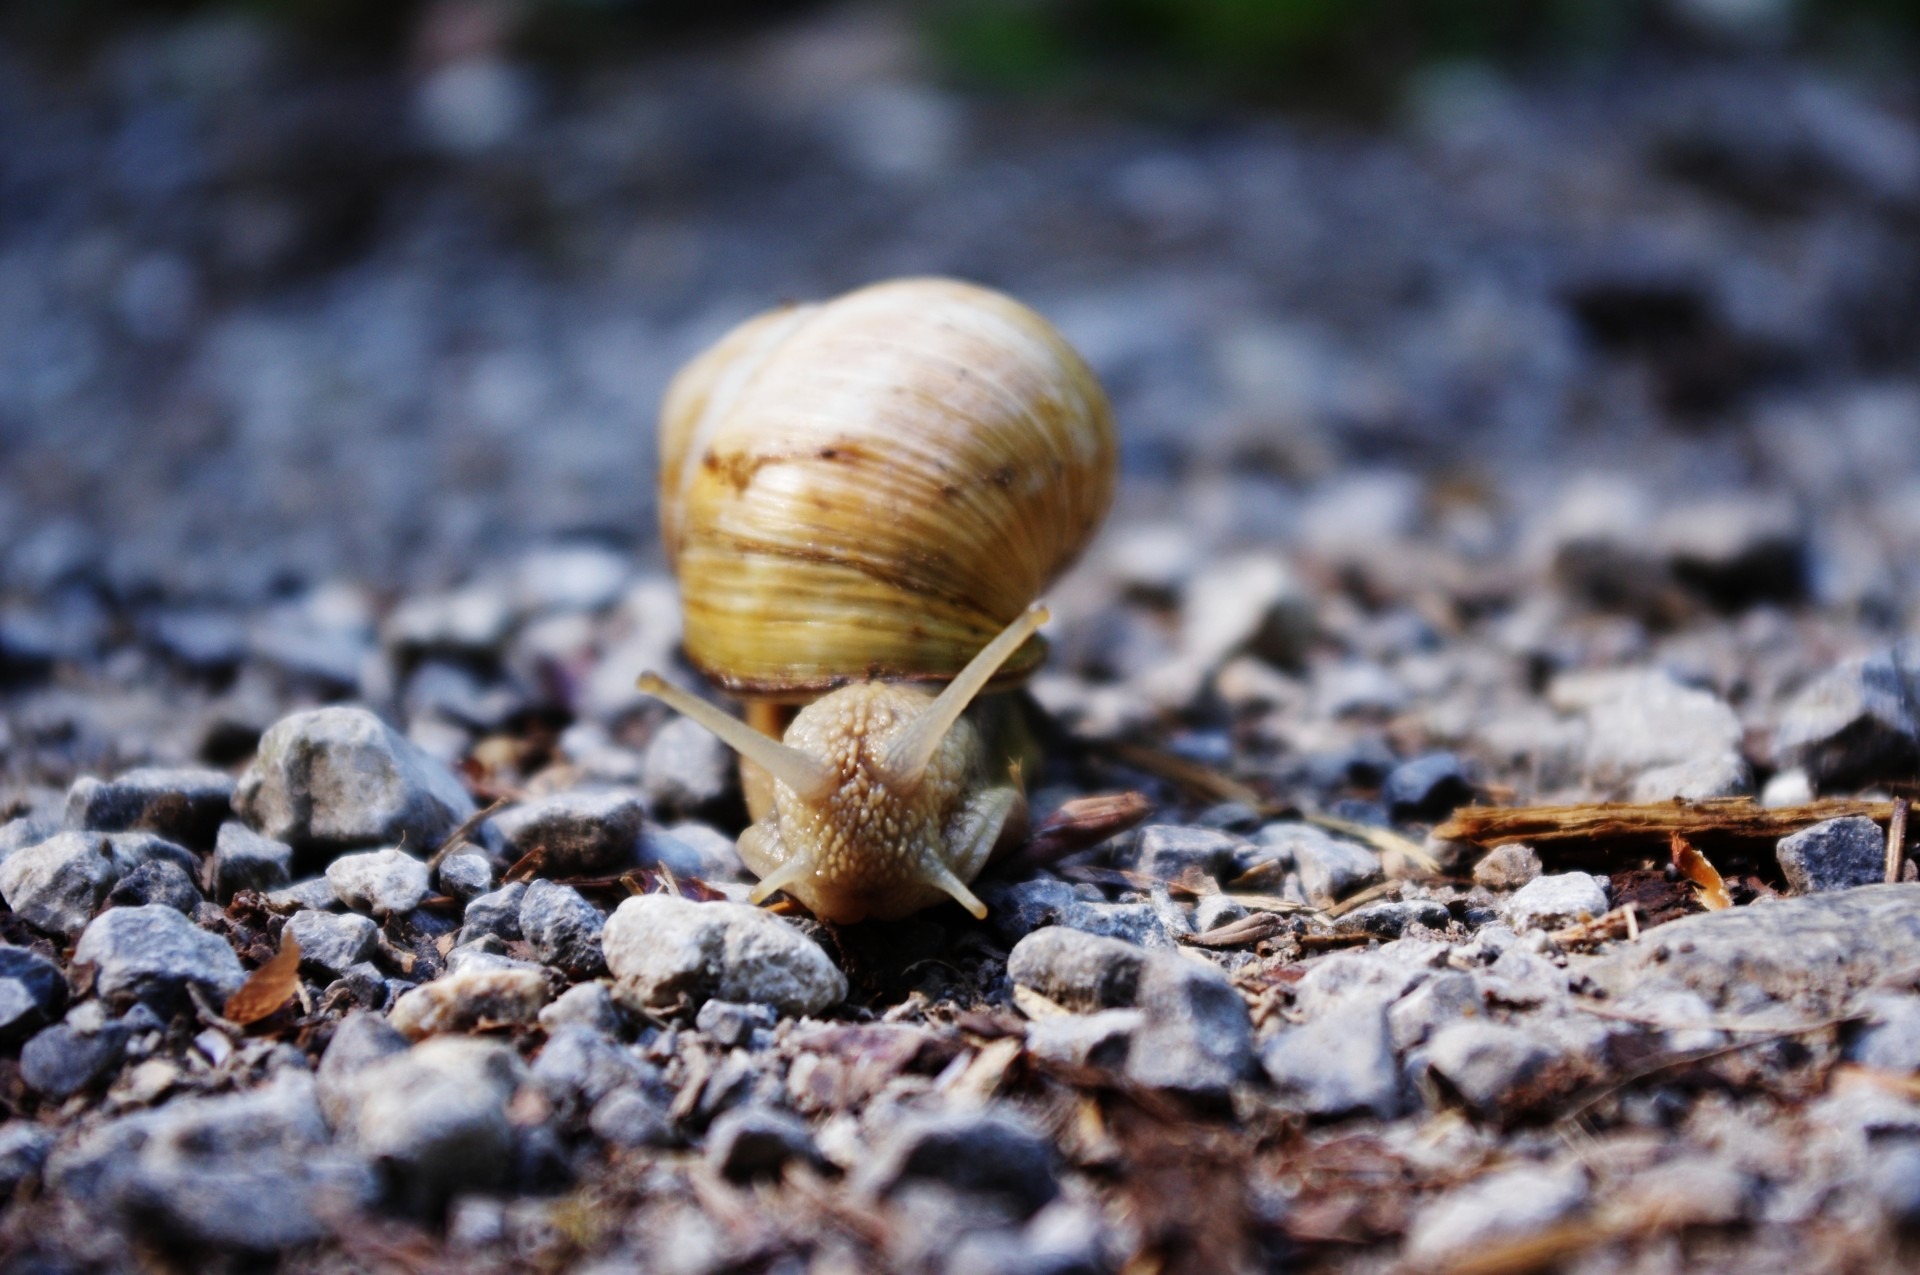
nature, wildlife, macro, aquatic, fauna, shell, invertebrate, close up, mollusk, crawl, snail, gravel, slimy, molluscs, mollusc, macro photography, sea snail, snails and slugs